Early mainframe games

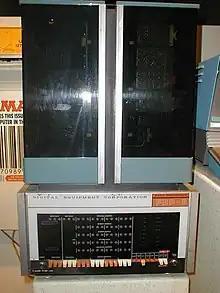
A PDP-8 minicomputer on display at the National Museum of American History

In 1971, DEC employee David H. Ahl converted two games, "Hamurabi" and "Lunar Lander", from the FOCAL language to BASIC, partially as a demonstration of the language on the DEC PDP-8 minicomputer. Their popularity led him to start printing BASIC games in the DEC newsletter he edited, both ones he wrote and reader submissions. In 1973, he published "101 BASIC Computer Games", containing descriptions and the source code for video games written in BASIC. The games included were written by both Ahl and others, and included both games original to the language and ported from other languages such as FOCAL. Many of these ports were originally mainframe computer games. "101 BASIC Computer Games" was a best seller with more than 10,000 copies sold. Its second edition in 1978, "BASIC Computer Games", was the first million-selling computer book. As such, the BASIC ports of mainframe computer games included in the book were often more long-lived than their original versions or other mainframe computer games.